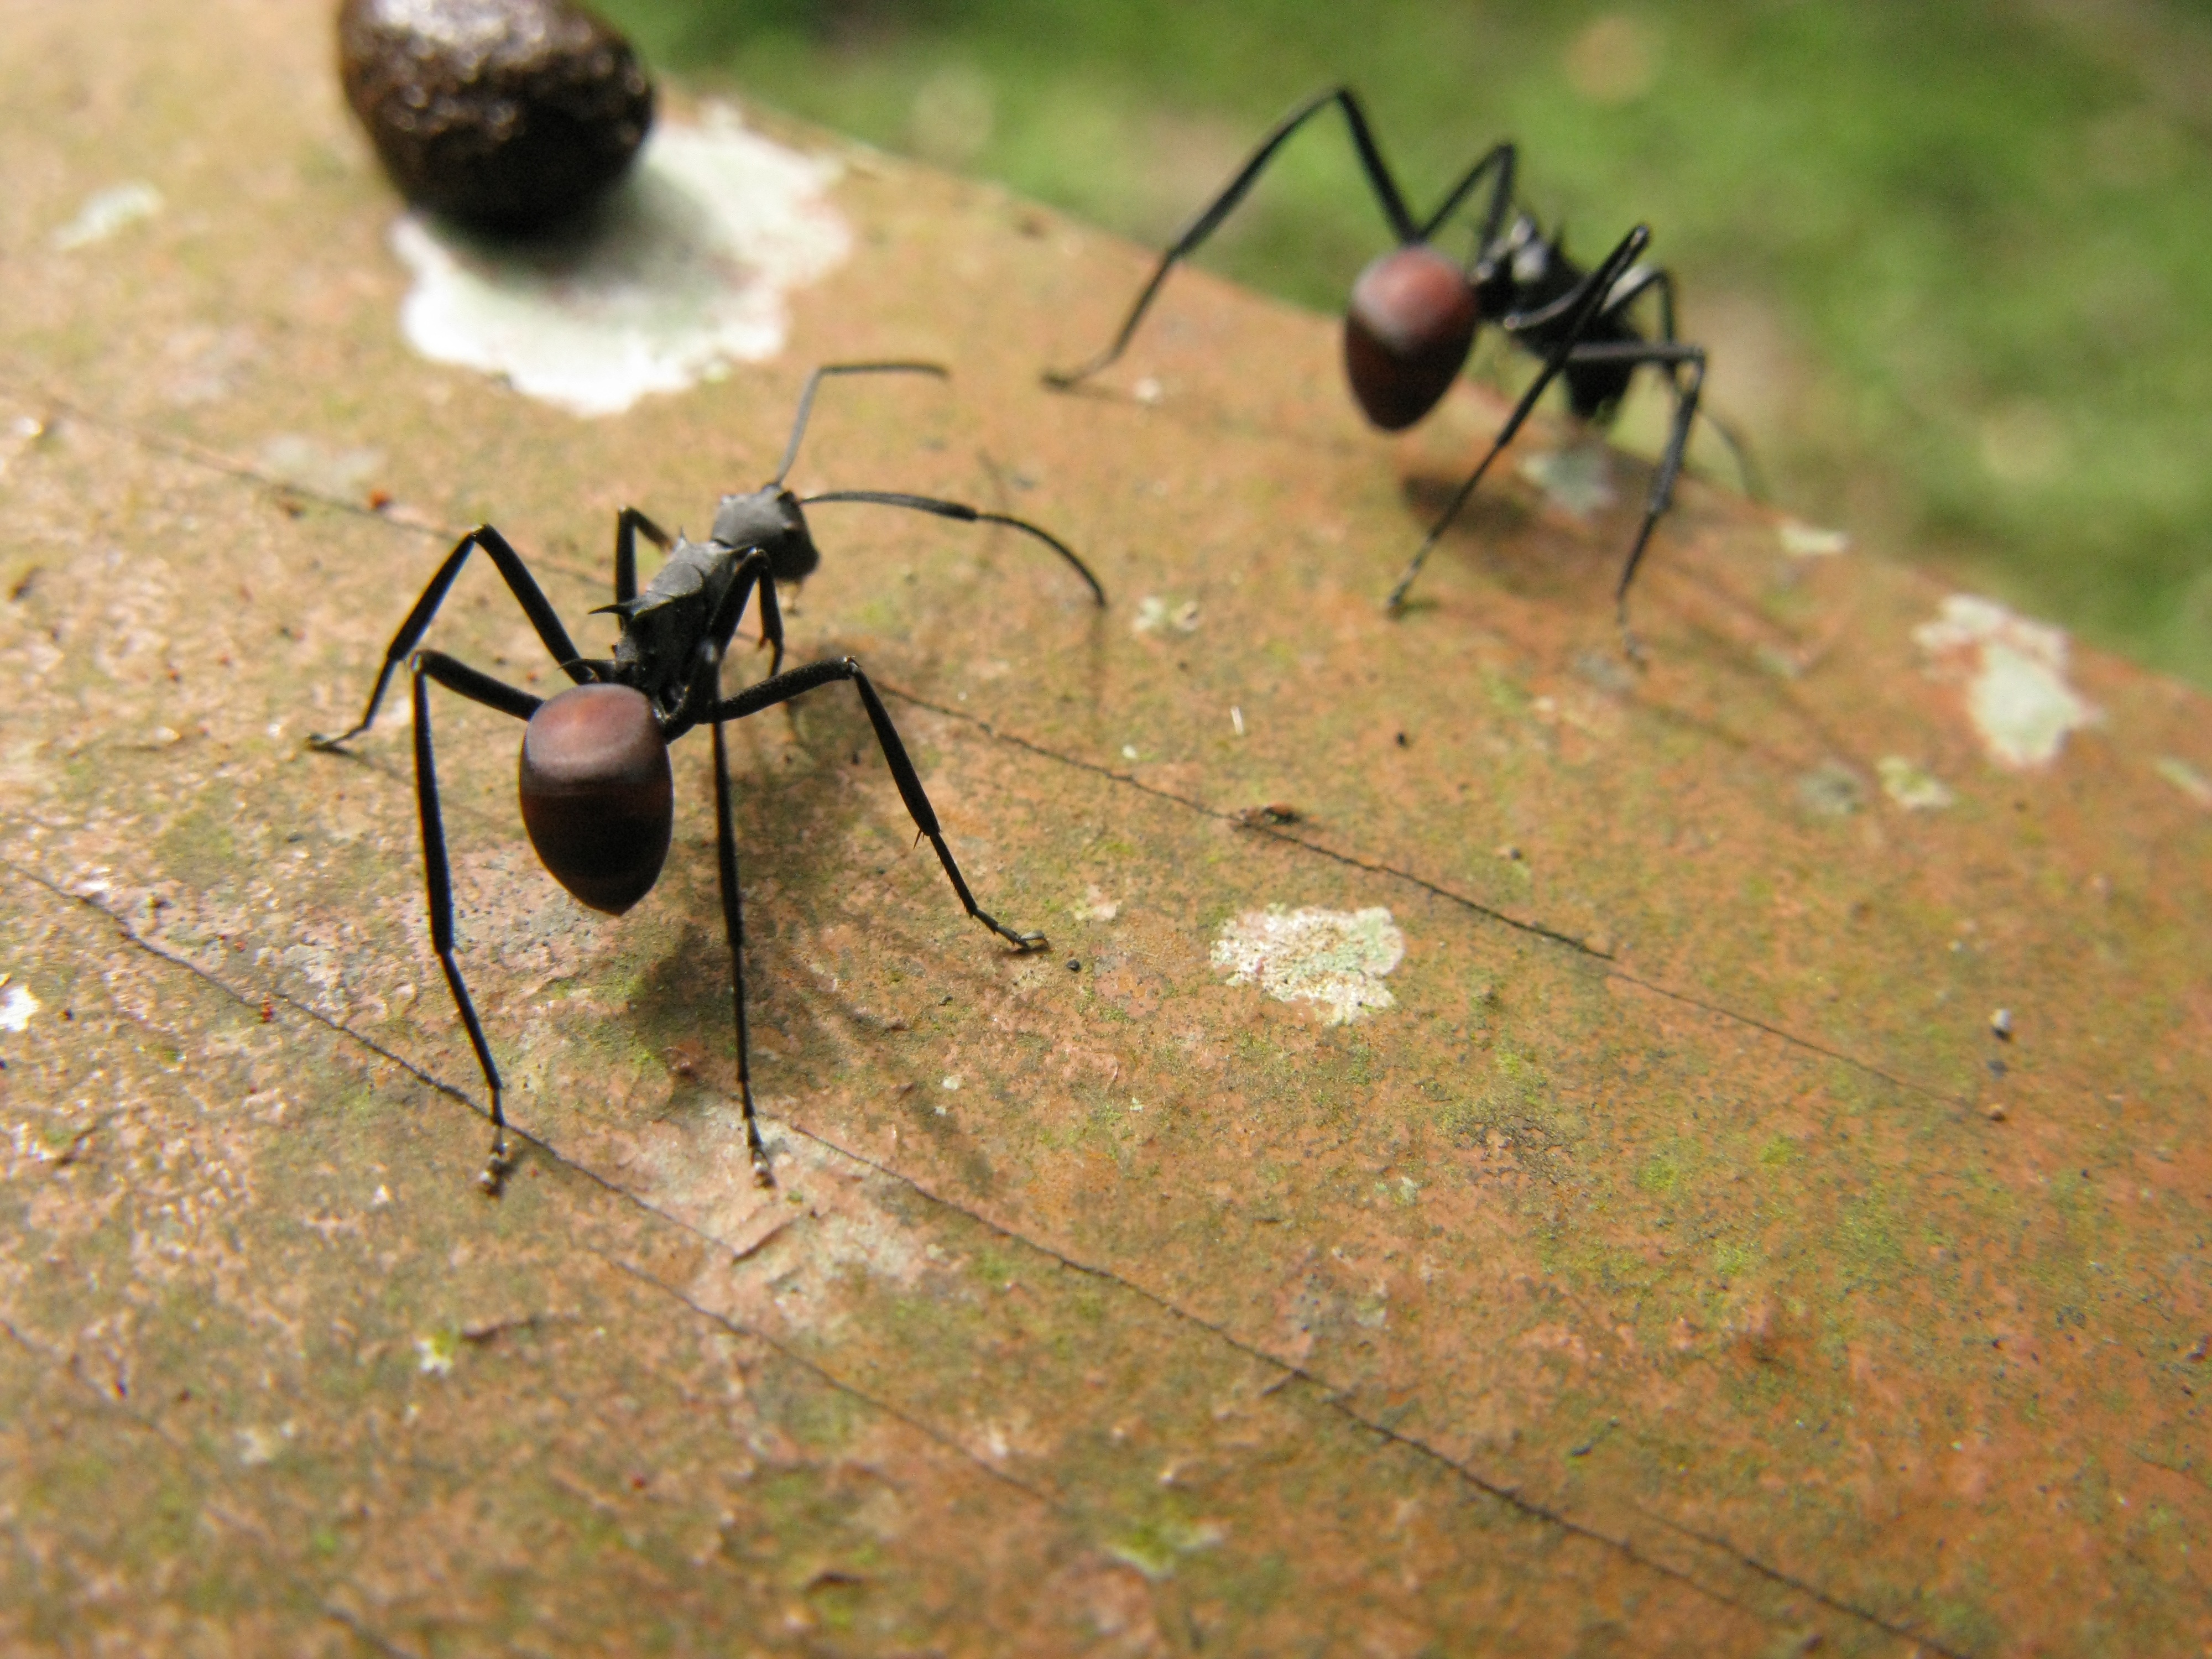
wildlife, insect, natural, fauna, invertebrate, close up, ant, pest, ants, macro photography, arthropod, membrane winged insect